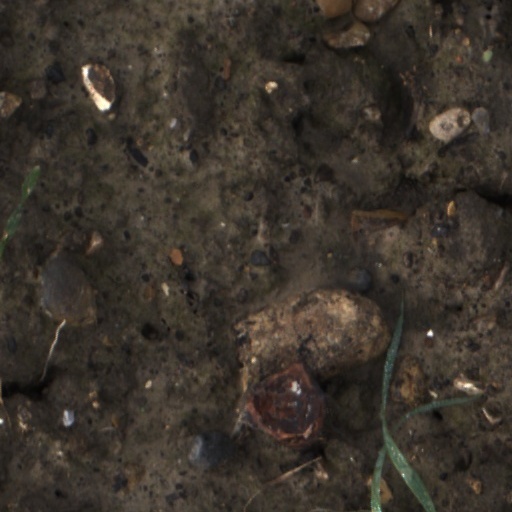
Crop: wheat